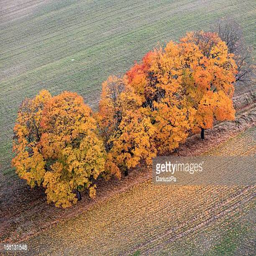
aerial photo of an autumn trees